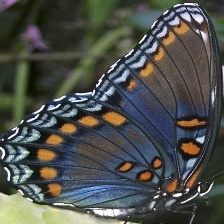
Species: RED SPOTTED PURPLE
Butterfly family (ImageNet category): admiral